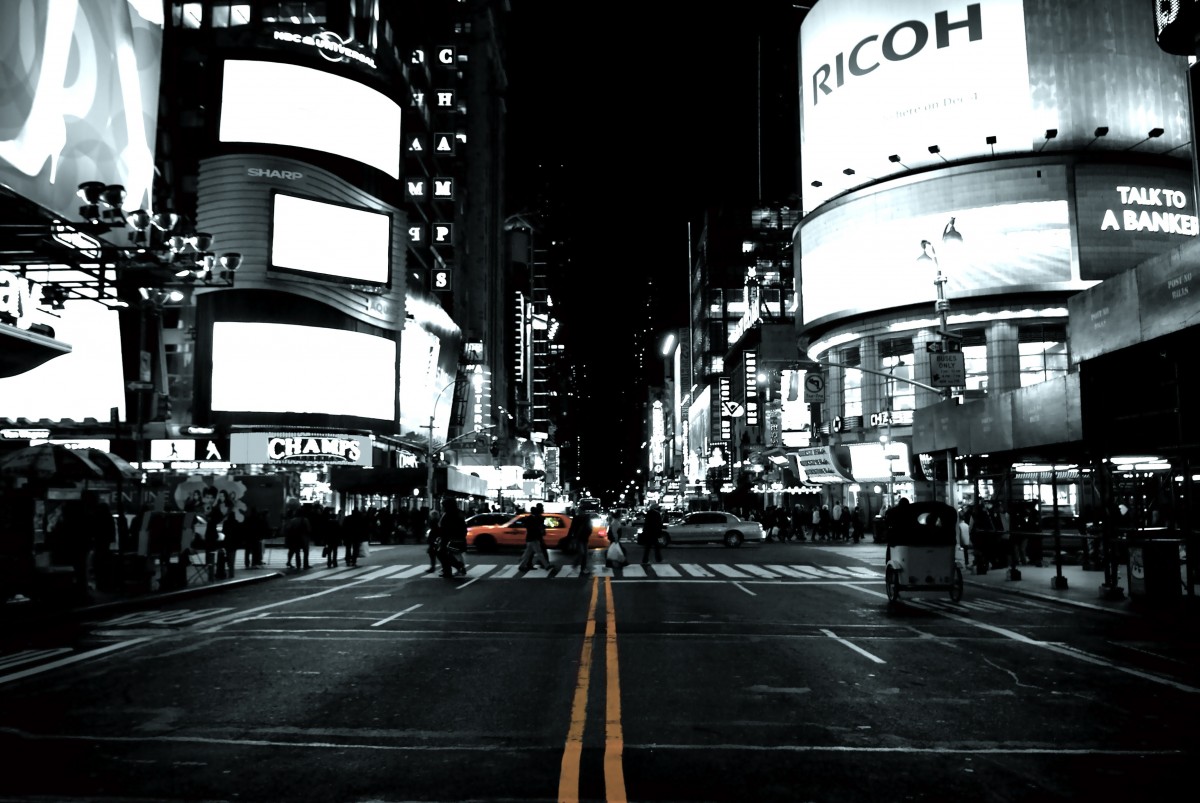
Tags: street, night, photography, cityscape, transport, vehicle, darkness, black, monochrome, infrastructure